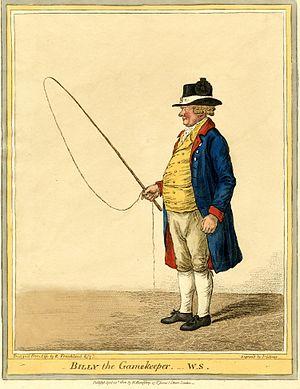
Sir Robert Frankland-Russell, 7ᵉ baronnet est un homme politique anglais, connu aussi comme artiste. Au début de sa vie, il s'appelle Robert Frankland.